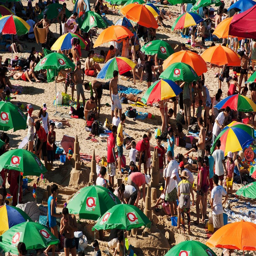
colorful but sometimes oppressive crowds